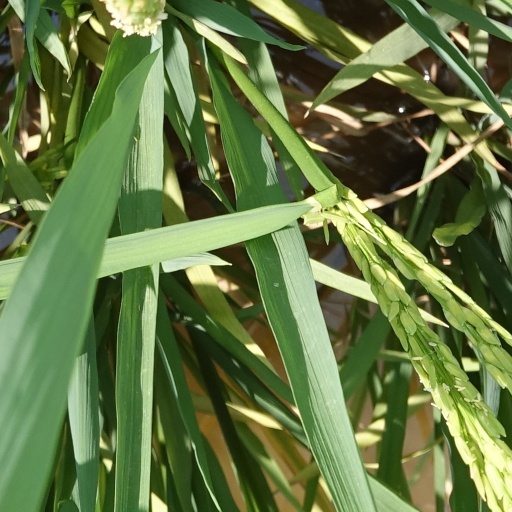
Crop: rice